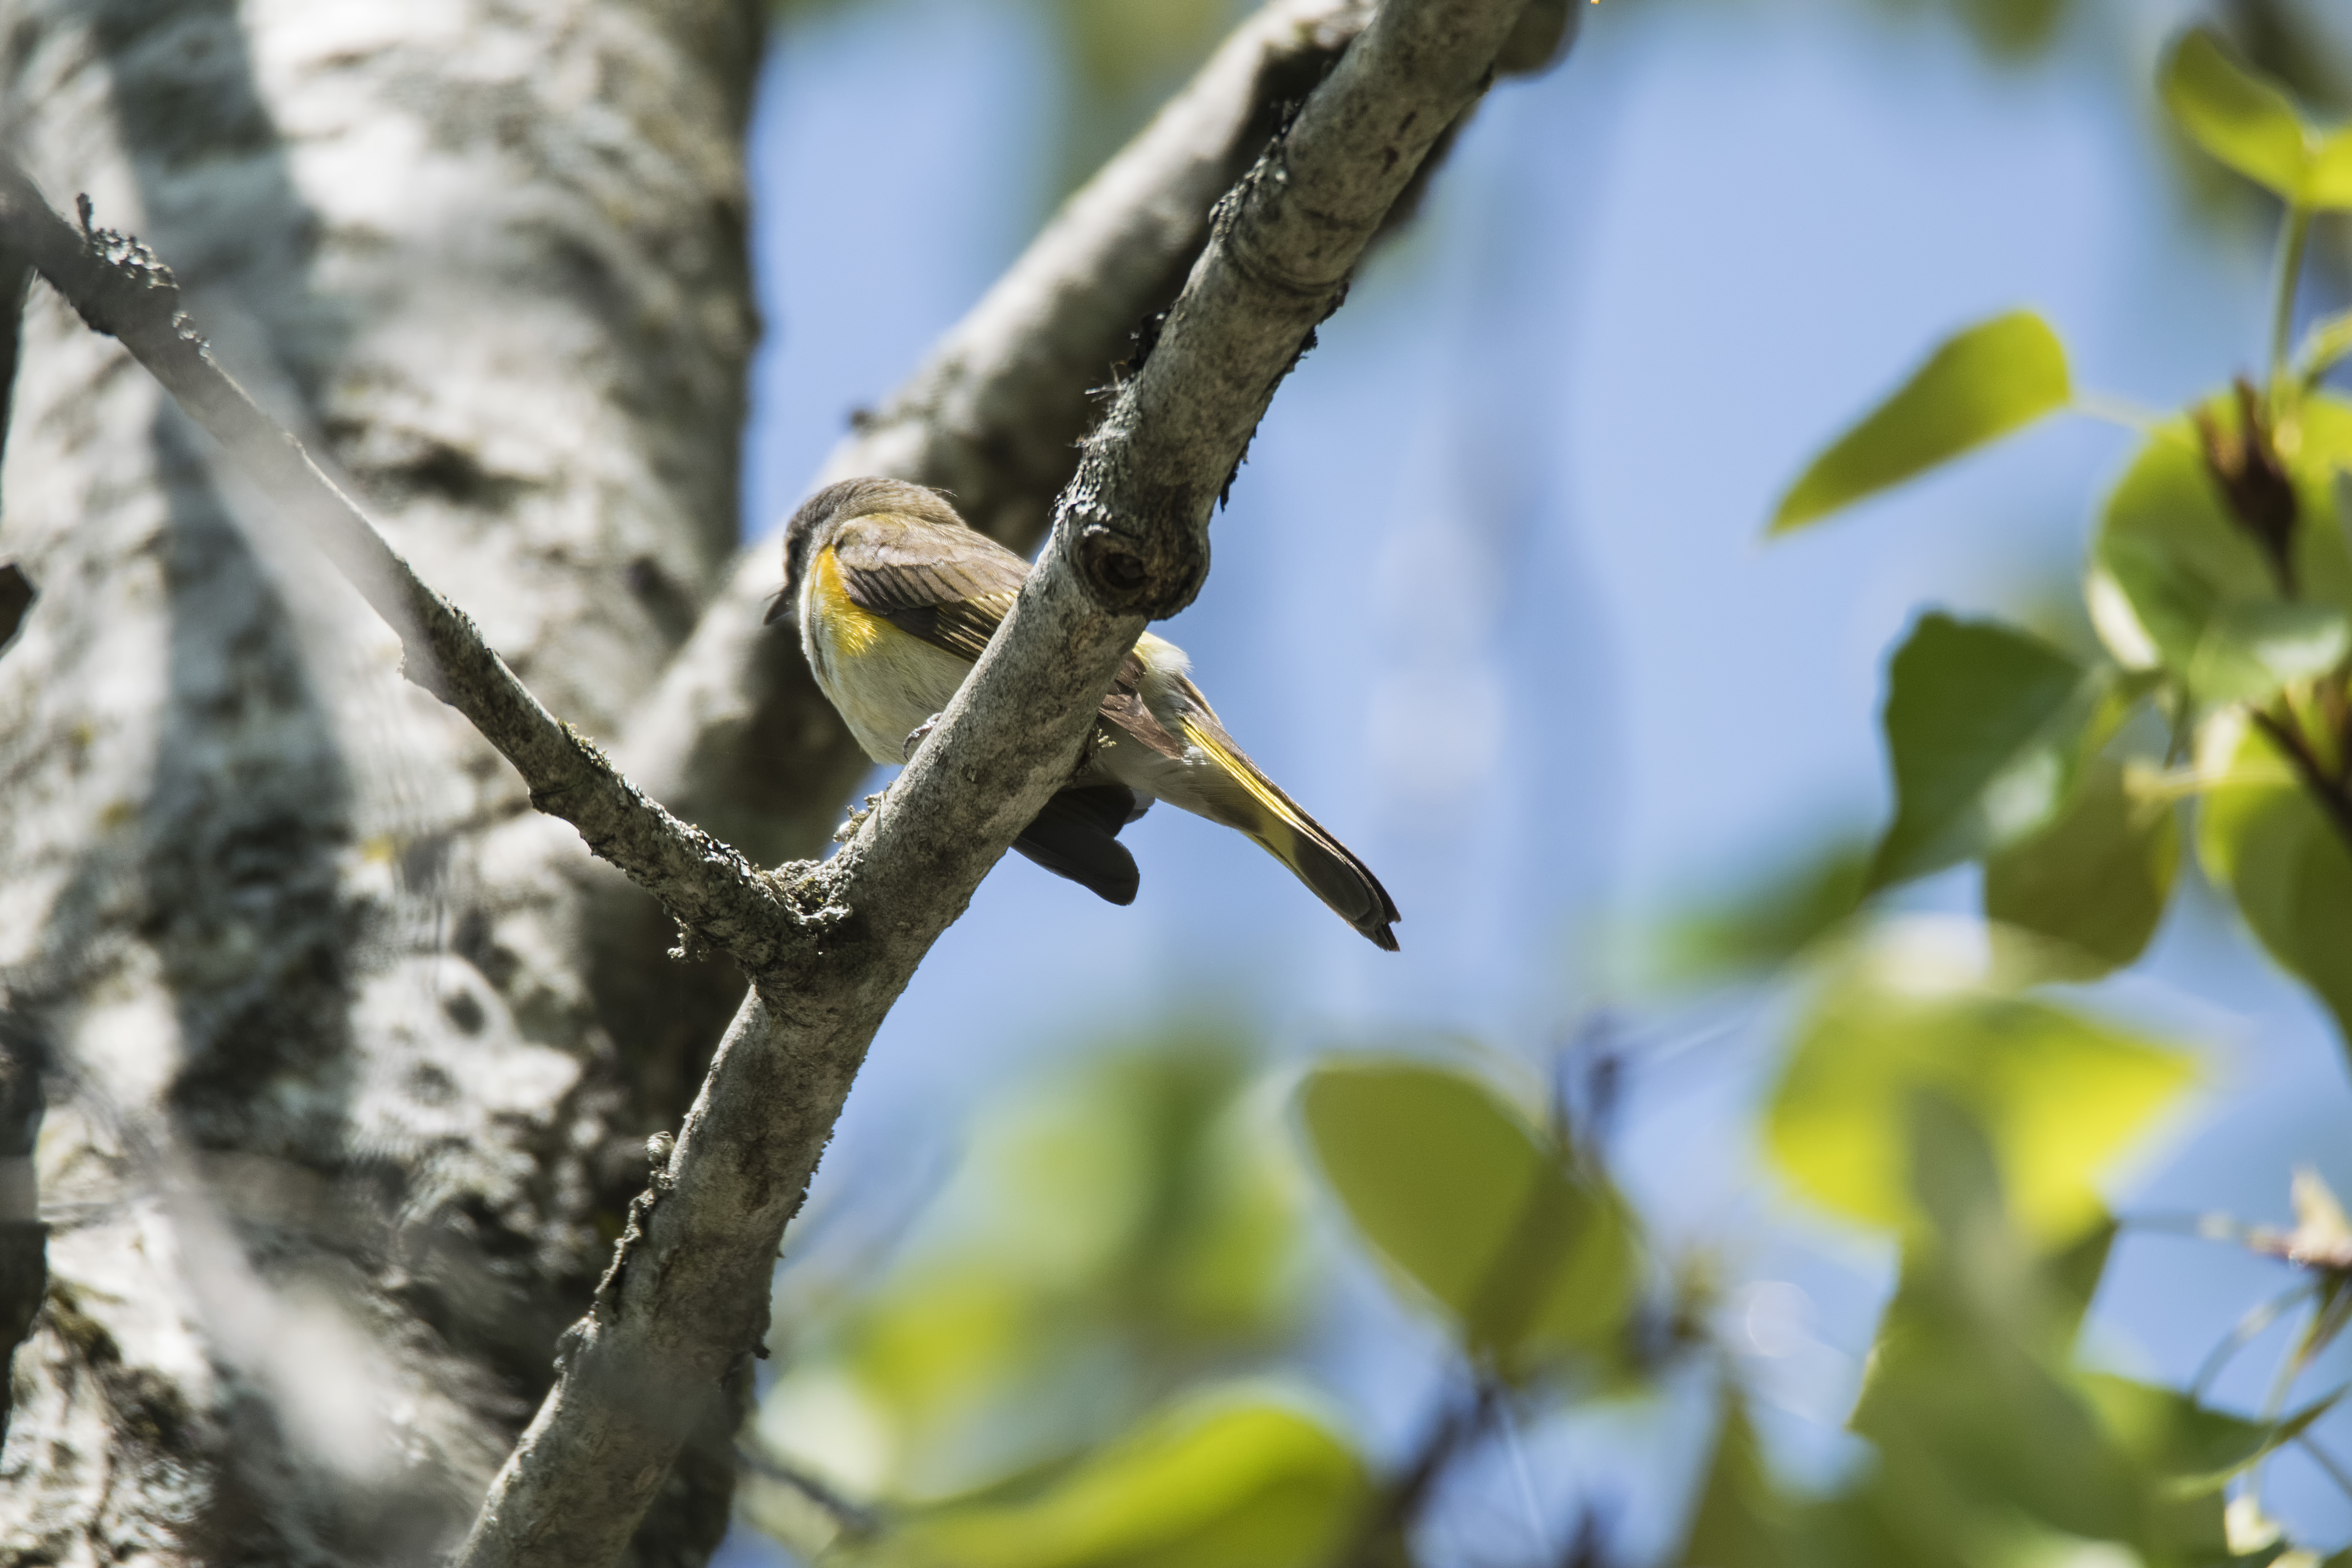
tree, nature, branch, bird, leaf, flower, wildlife, green, beak, flora, fauna, american, canada, vertebrate, quebec, redstart, sherbrooke, oiseau, paruline, flamboyante, perching bird